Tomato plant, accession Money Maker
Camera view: horizontal (90 deg, fisheye); turntable rotation: 330 degrees
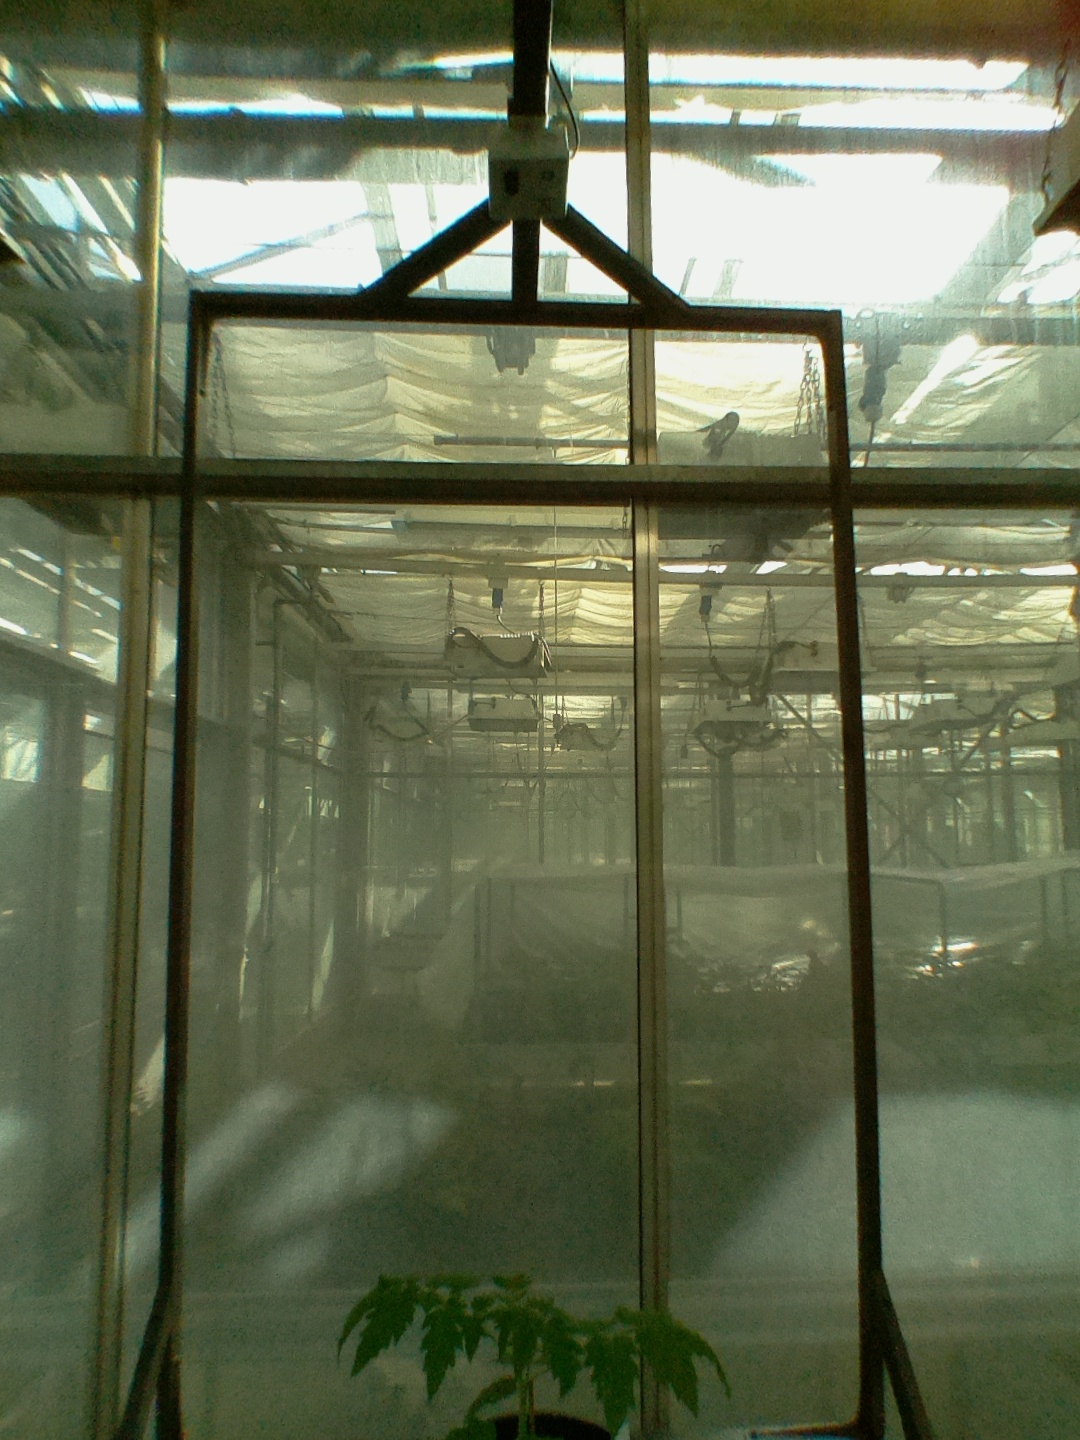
BBCH growth stage 13: 6 of true leaves visible